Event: Typhoon Ruby
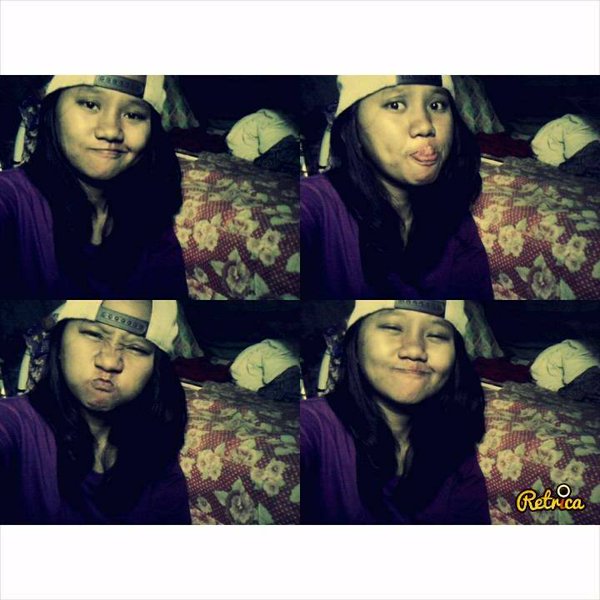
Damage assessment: no_damage